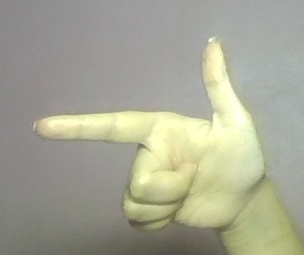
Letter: yaa